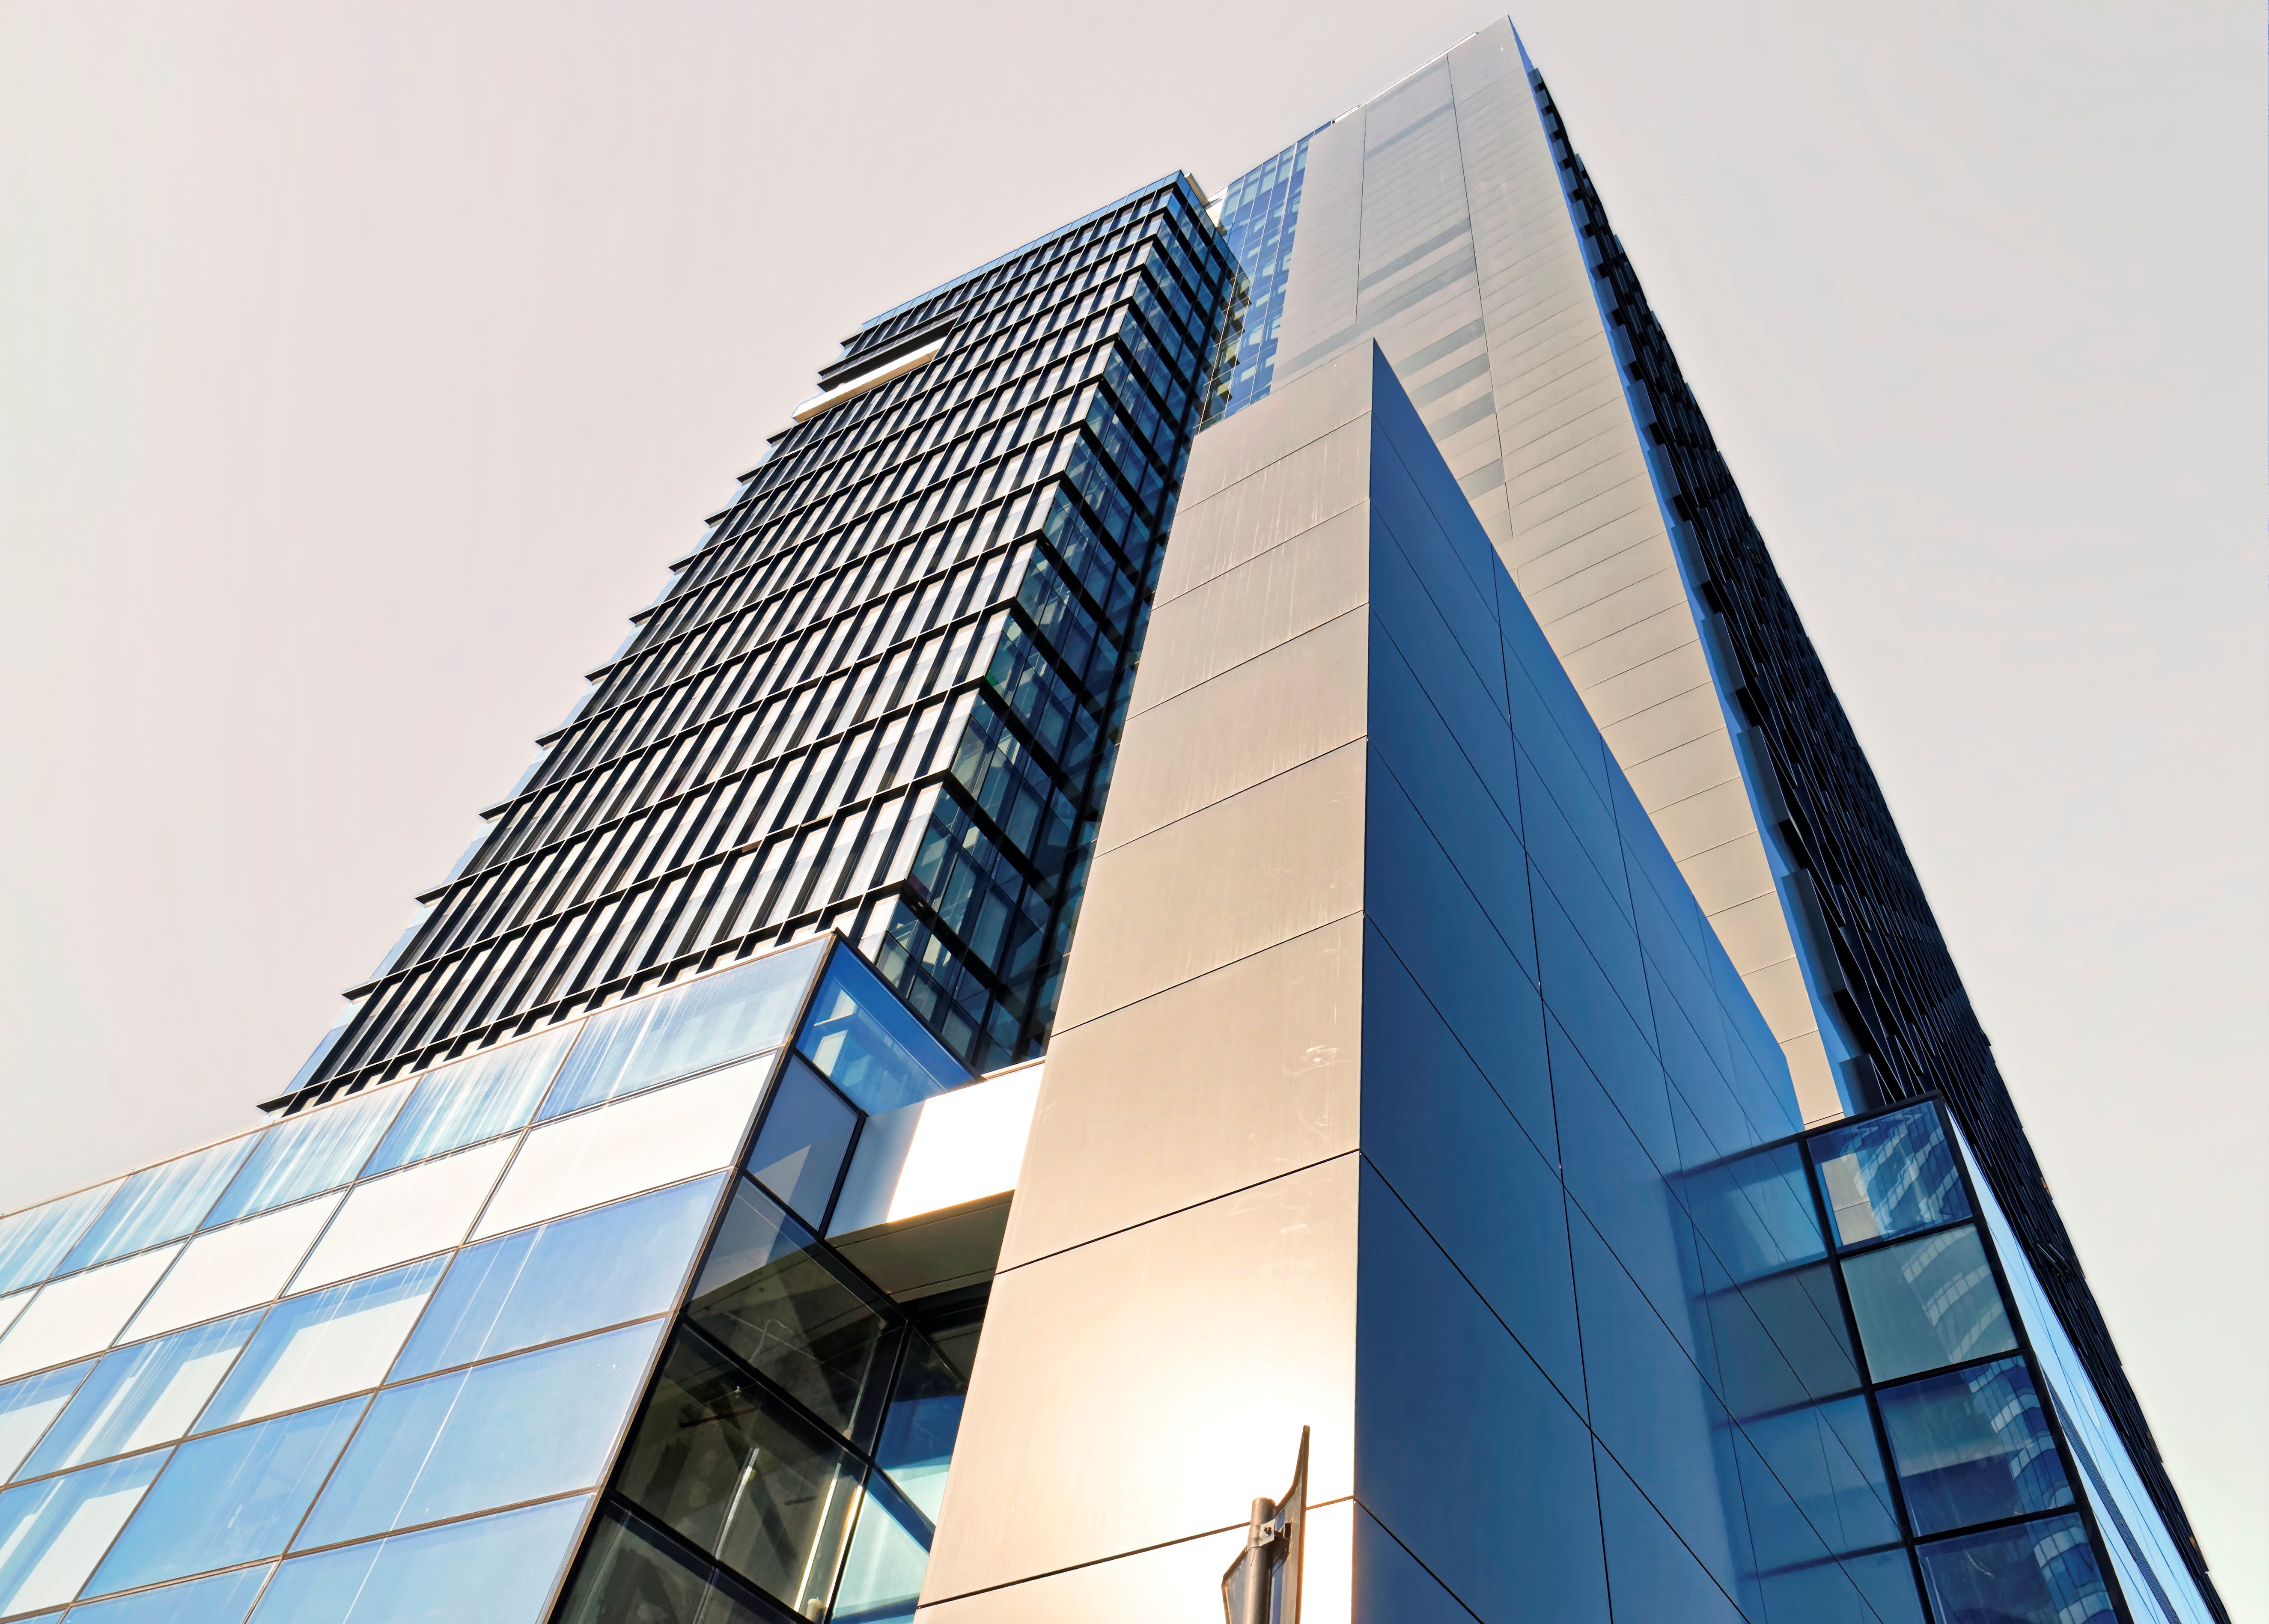
blue, metropolitan area, architecture, skyscraper, tower block, building, daytime, commercial building, urban area, landmark, condominium, metropolis, corporate headquarters, sky, city, line, human settlement, tower, facade, real estate, mixed use, headquarters, reflection, glass, Material property, company, urban design, apartment, window, symmetry, downtown